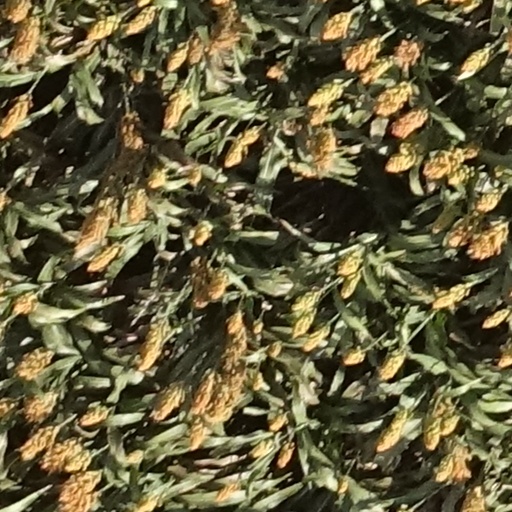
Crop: sorghum